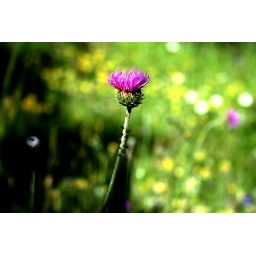
flower in the grass